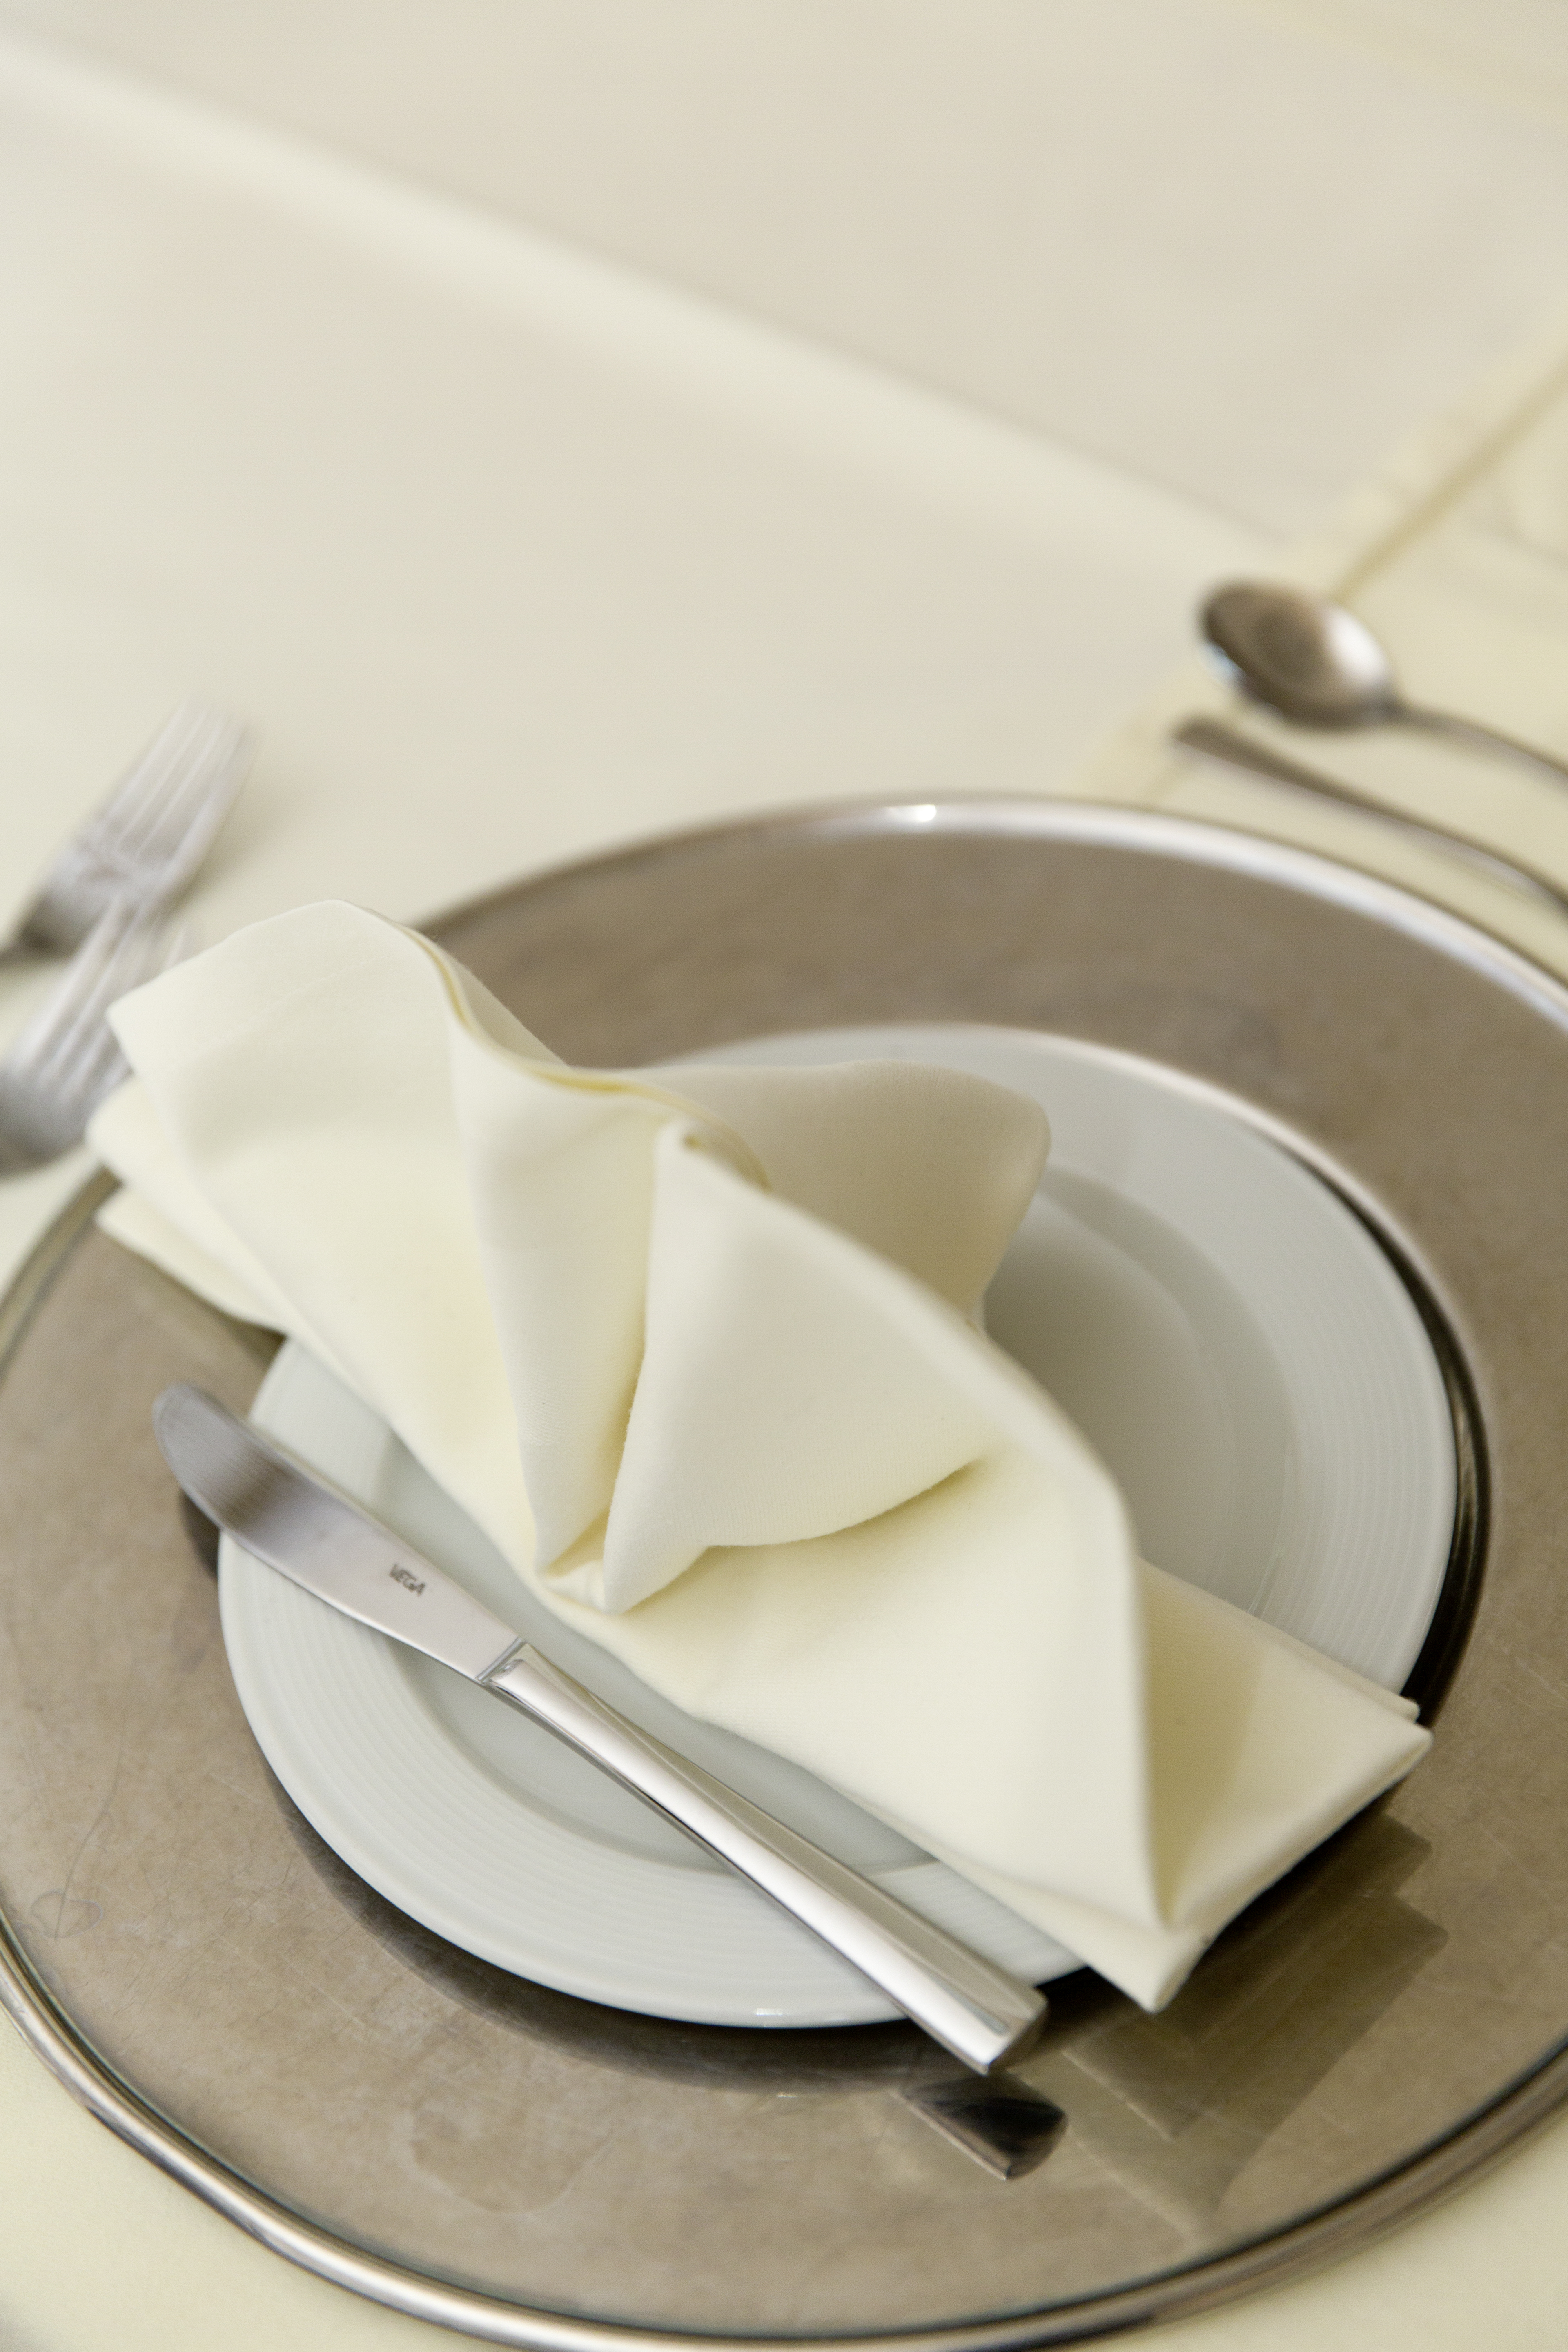
table, cutlery, silverware, texture, restaurant, meal, food, plate, breakfast, baking, dessert, tableware, napkin, formal, luxury, icing, hotel, dinner, table setting, elegant, banquet, shapes, occasion, flavor, dishware, flatware